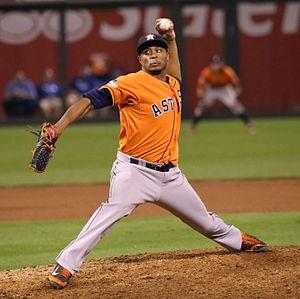
Tony Marcel Sipp est un lanceur de relève gaucher des Astros de Houston de la Ligue majeure de baseball.